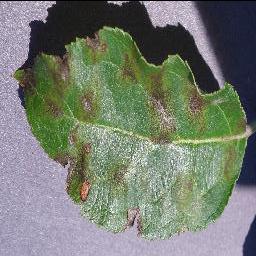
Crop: apple
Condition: scab